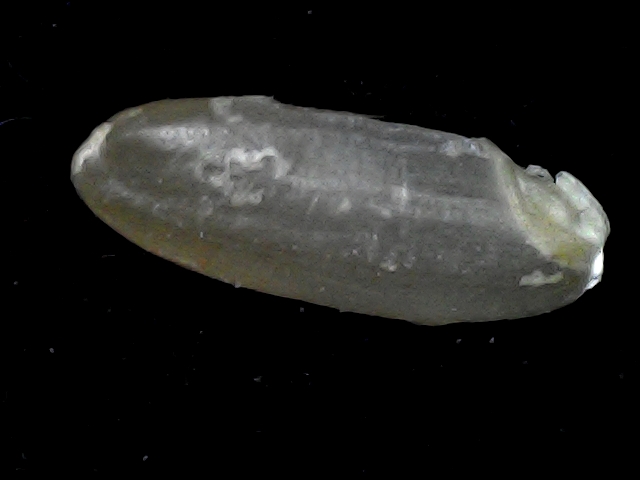
Rice variety: BR23